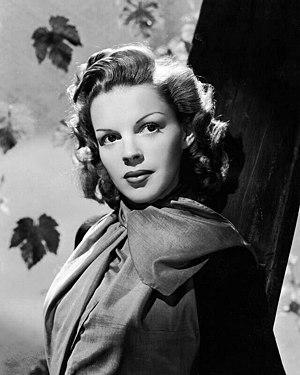
Frances Ethel Gumm, dite Judy Garland, née le 10 juin 1922 à Grand Rapids et morte le 22 juin 1969 à Londres, est une actrice, chanteuse et danseuse américaine.